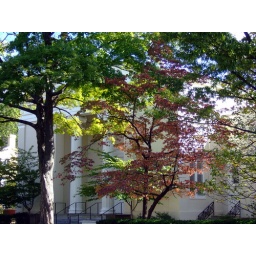
So many churches exist in Princeton. This one has two very nice trees which offset the white exterior beautifully.